Janet Healy

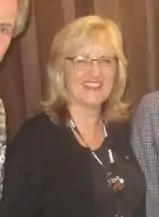
Janet Healy in 2015

Janet Healy is a film producer whose films include Illumination's "Despicable Me" animated series and other animated films by the studio.